Har gow
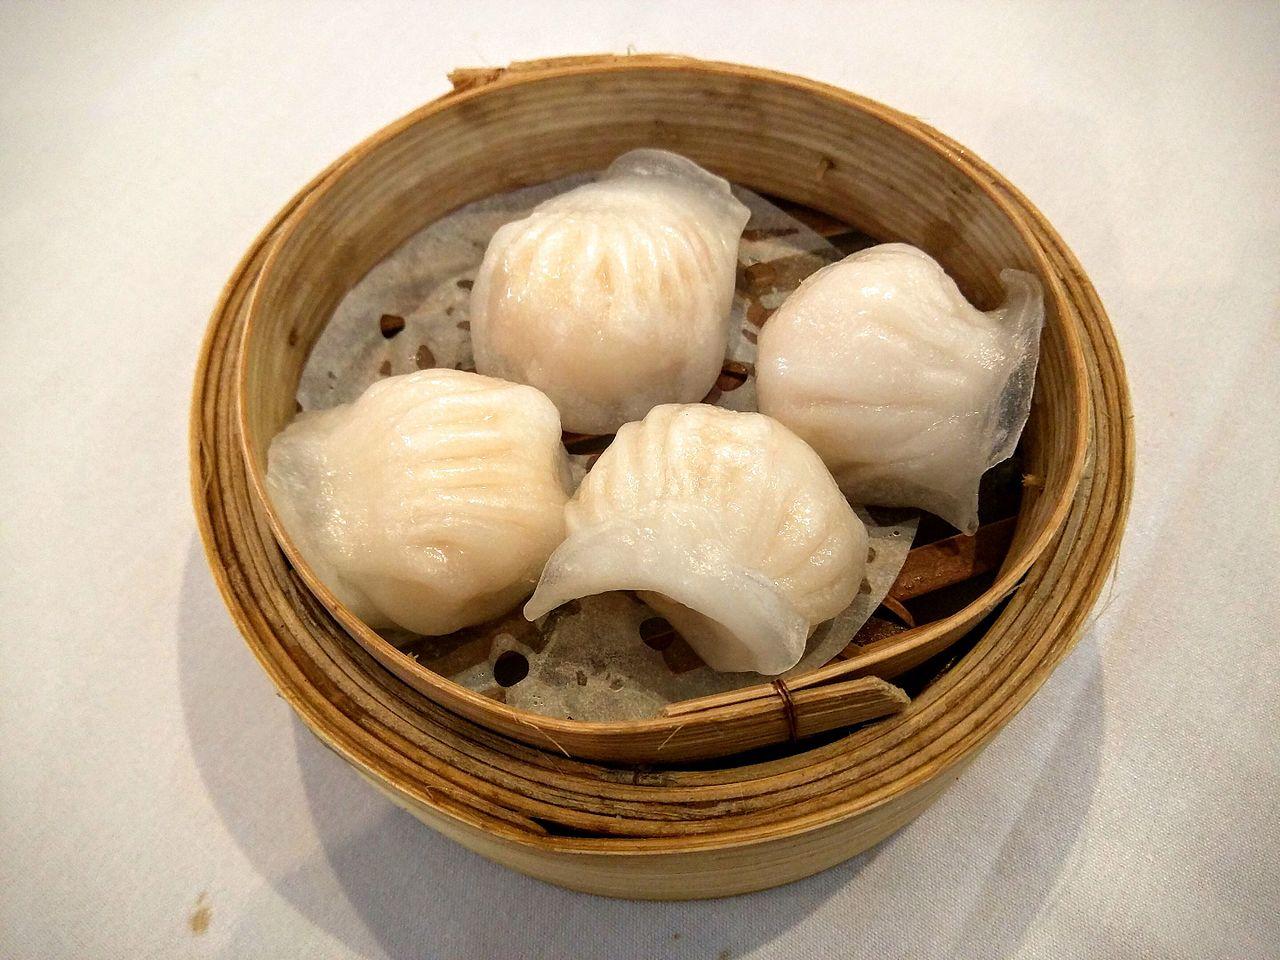
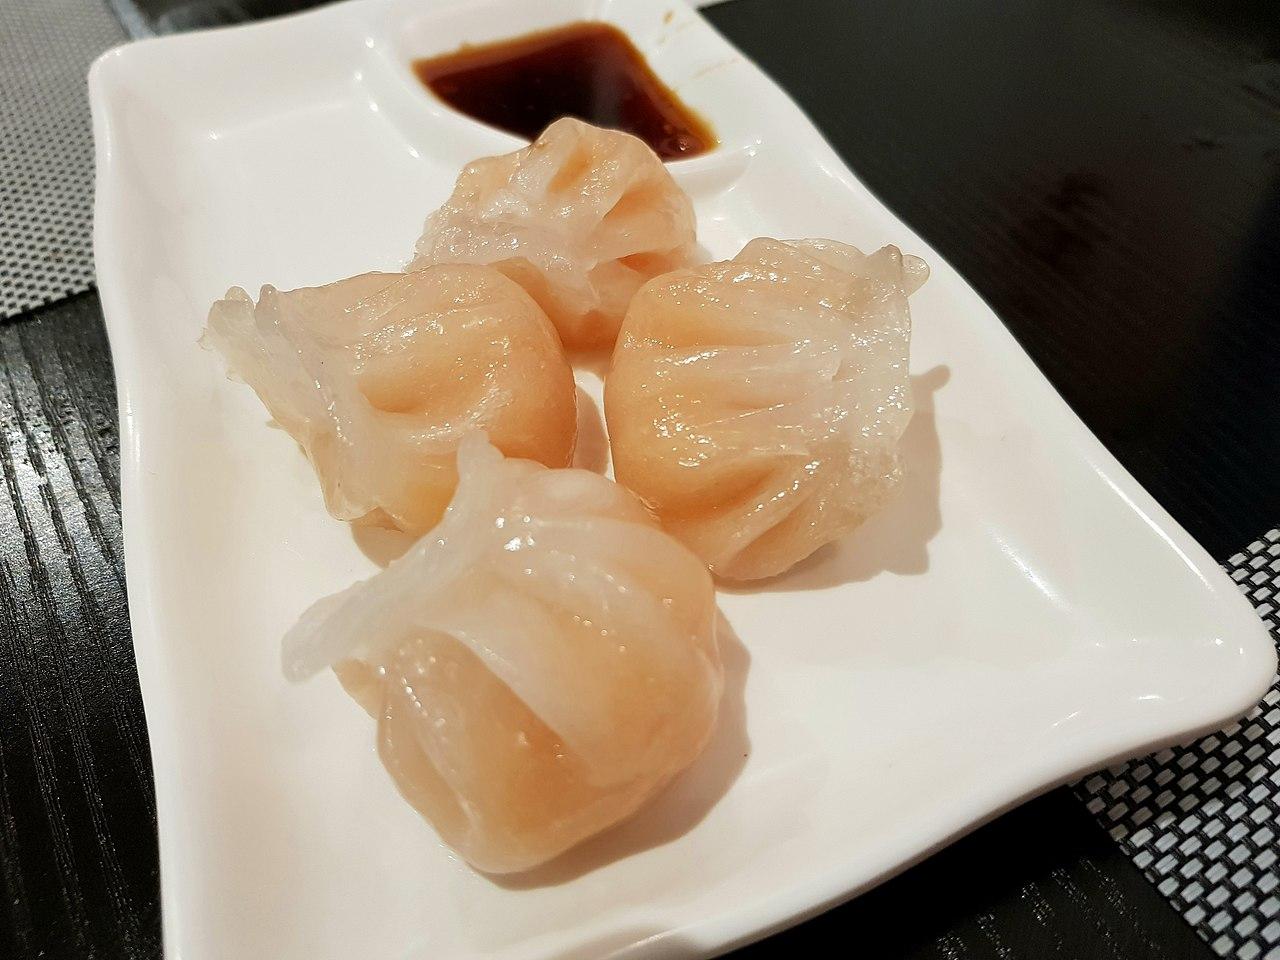
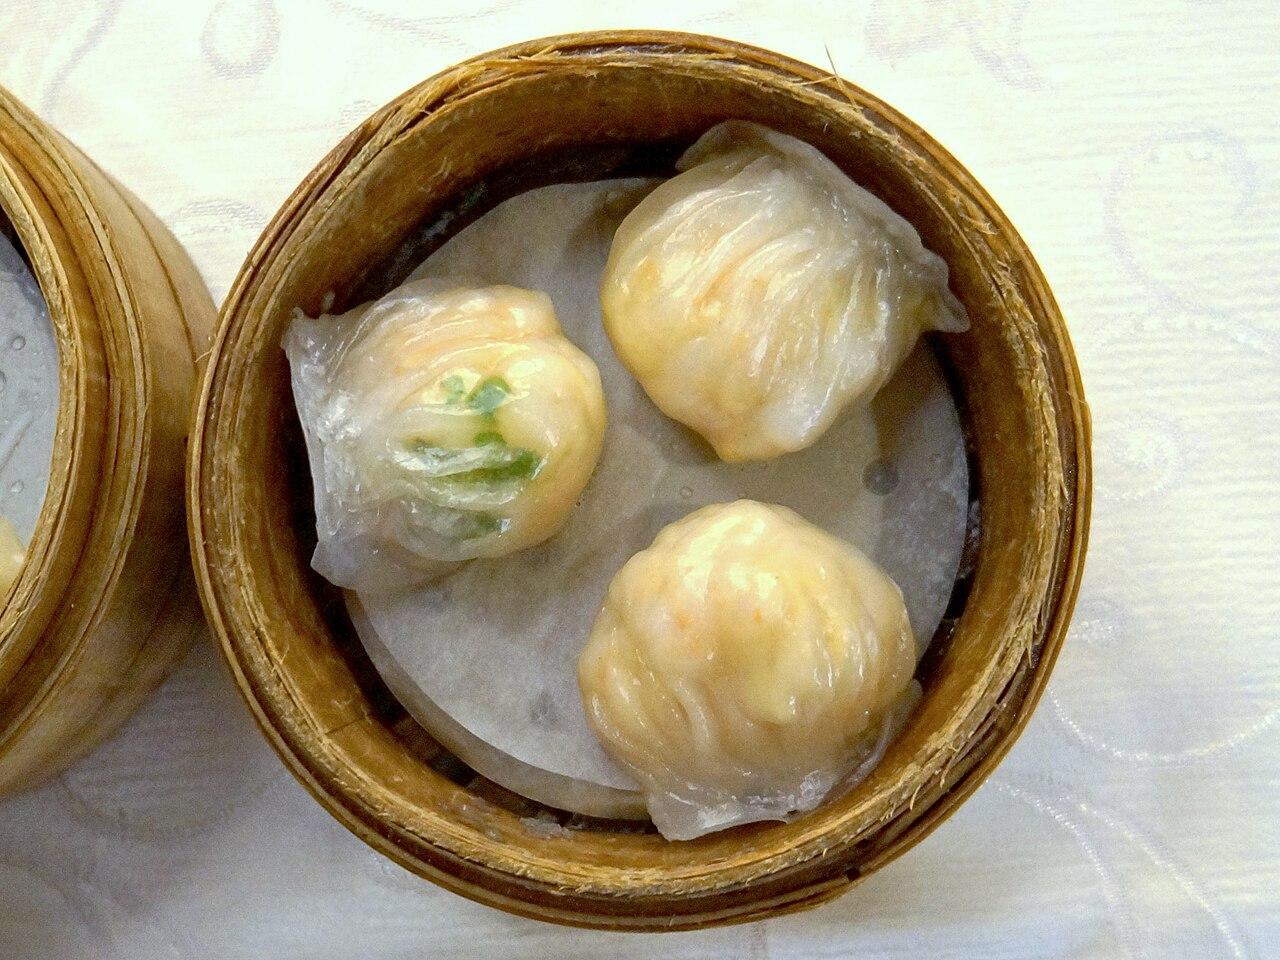
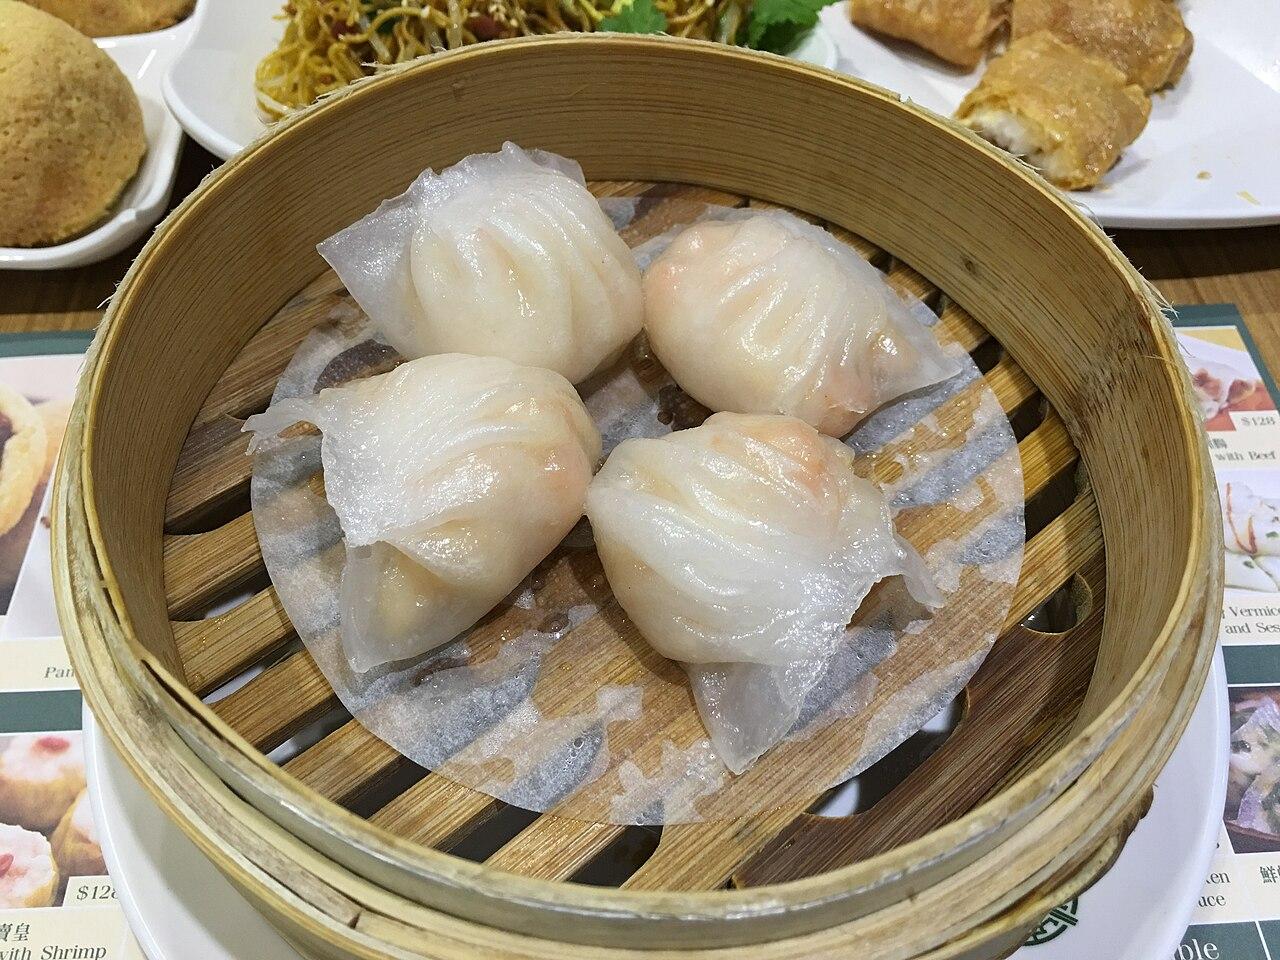
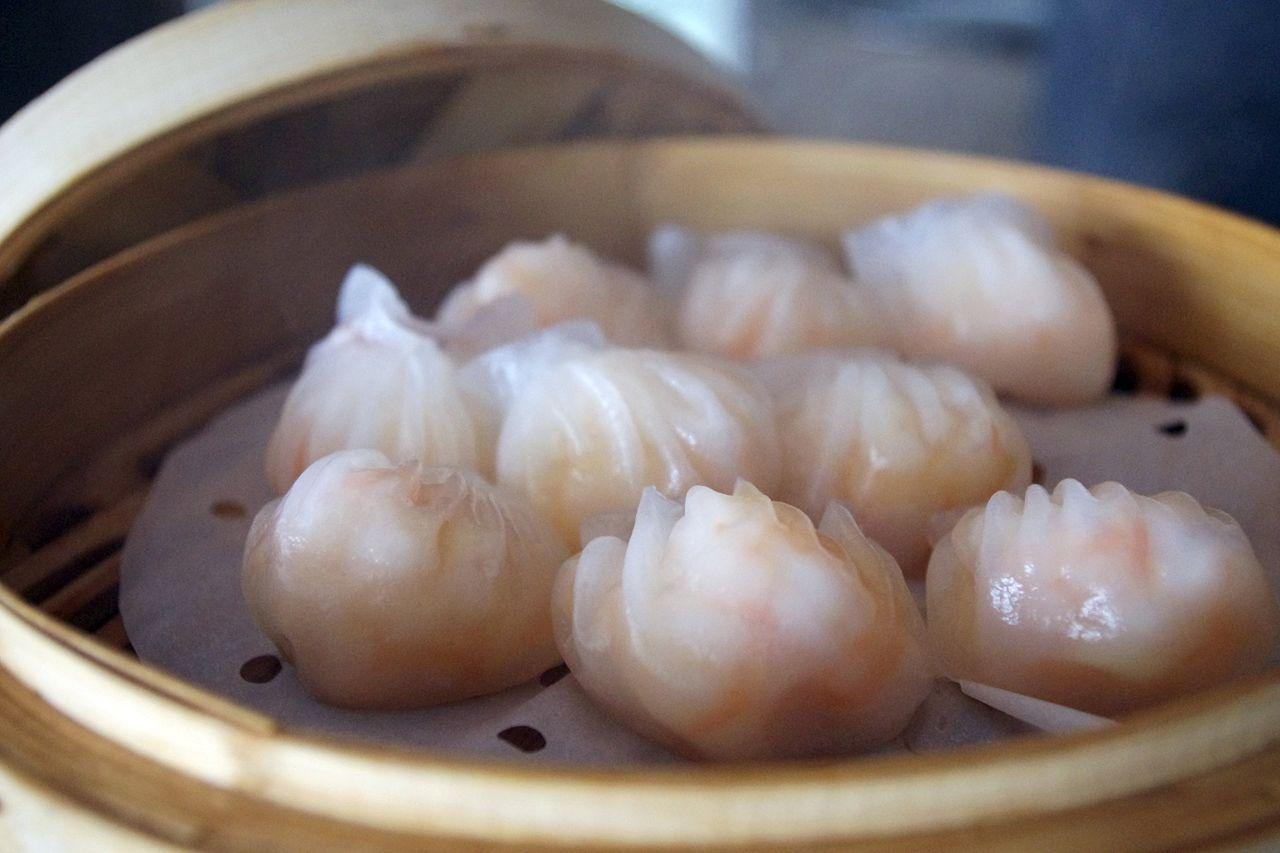
Also known as:
es - Spanish: Har gow
fr - French: Har gow
id - Indonesian: Hakau
ja - Japanese: 蝦餃
ko - Korean: 하가우
nl - Dutch: Haa kaauw
sv - Swedish: Har gow
th - Thai: ฮะเก๋า
tl - Tagalog: Hakaw
vi - Vietnamese: Há cảo
yue - Cantonese: 蝦餃
zh - Chinese: 蝦餃
Category: dim sum, dumpling (dim sum, prawn dumpling)
Cuisine: Cantonese
Associated cuisines: Cantonese
Area: Guangdong
Countries: China
Region: Eastern Asia, , , ,
The dish is a traditional dumpling served as dim sum. It is made of shrimp meat, and steamed in a flour wrapper. After cooking, the wrapper becomes somewhat translucent.